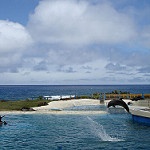
Label: sea